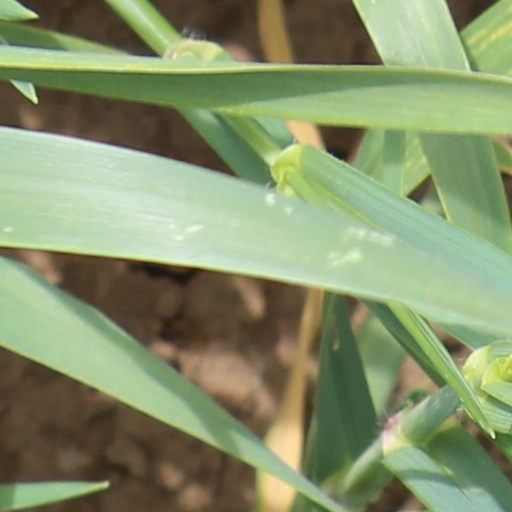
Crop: wheat